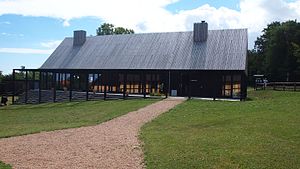
Melstedgård / Stuehuset / Soveværelse
GAARDEN der blev indviet i 2015. Bygningen bruges især af skoleklasser og kursister.
De nye madkulturhus det blev etableret i 2015.
Melstedgård eller Melstedgård Landbrugsmuseum er et frilandsmuseum, der er indrettet i en gammel gård i Melsted lige syd for Gudhjem på Bornholm. Det er en del af Bornholms Museum, og det dækker landbrug og madkultur.